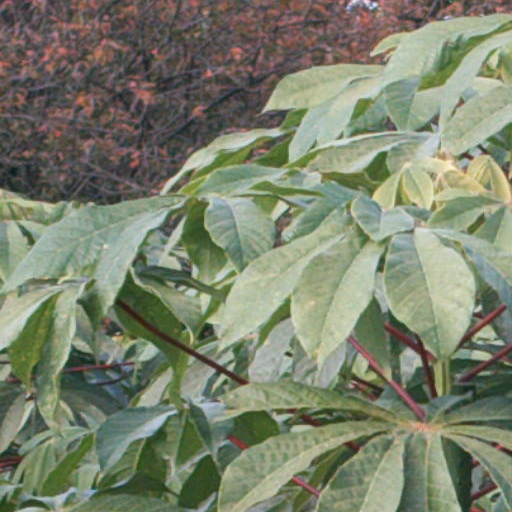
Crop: cassava